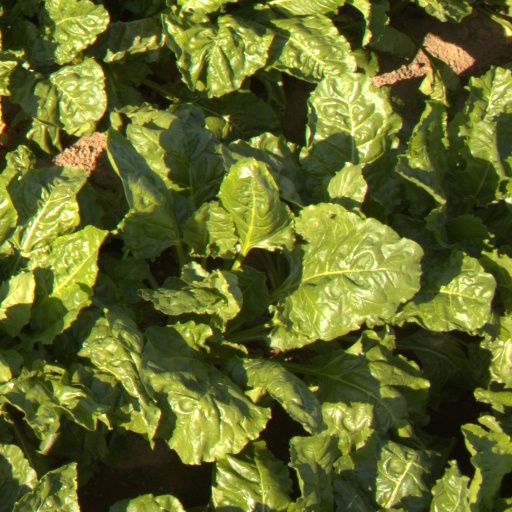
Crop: sugar beet